The Life of Arseniev

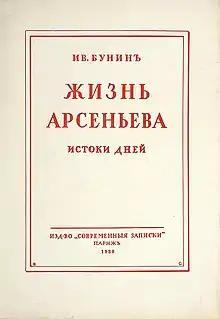
First edition

The Life of Arseniev: Youth is an autobiographical novel by Nobel Prize-winning Russian author Ivan Bunin seen by many as his most important work written in emigration. It is Bunin's only full-length novel.